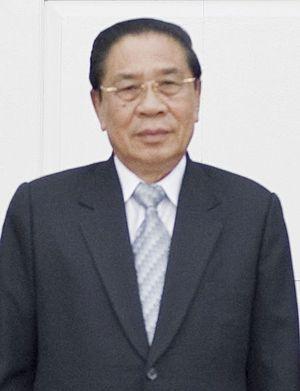
Choummaly Souriya Sayasone, né le 6 mars 1936 à Attapeu, est un lieutenant général et homme d'État laotien. Il est président de la République de 2006 à 2016.